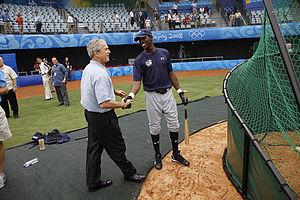
William Dexter Fowler est un voltigeur des Cardinals de Saint-Louis de la Ligue majeure de baseball.